Palazzo Dandolo Paolucci

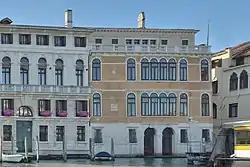
Palazzo Dandolo Paolucci on the Grand Canal

Palazzo Dandolo Paolucci is a Renaissance palace in Venice, Italy, located in the San Polo district and overlooking the Grand Canal. The palazzo neighbors Palazzo Dolfin and Palazzo Civran Grimani.